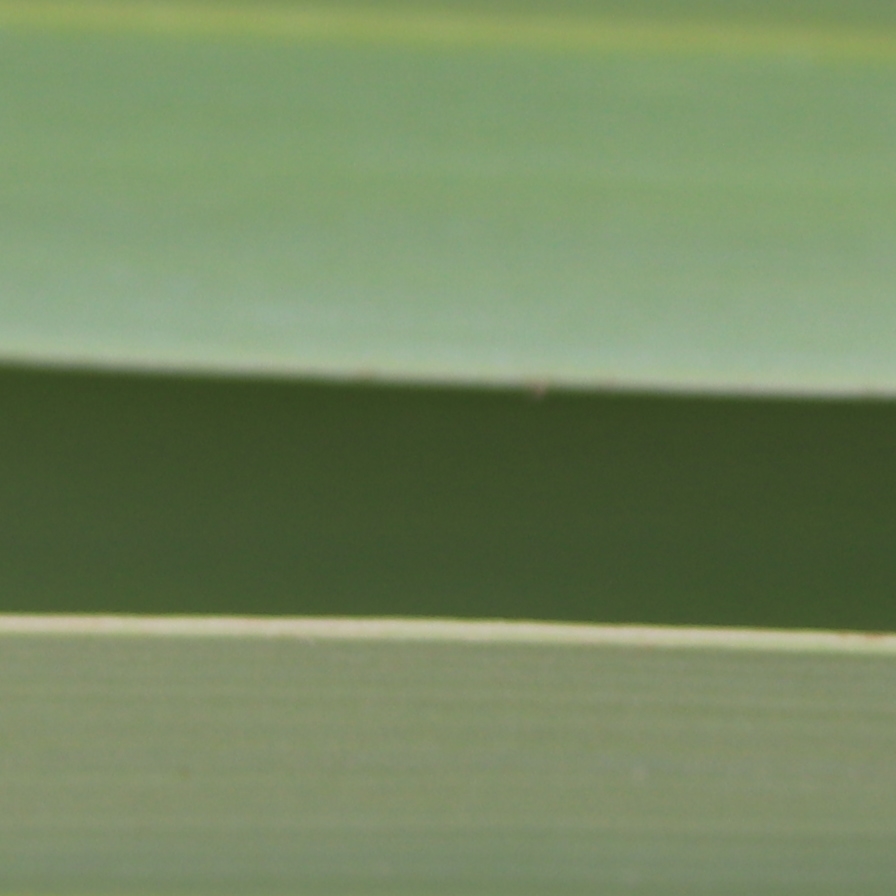
Label: Healthy